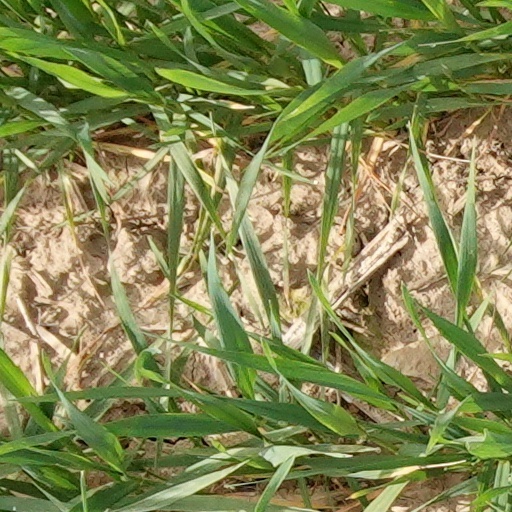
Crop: wheat